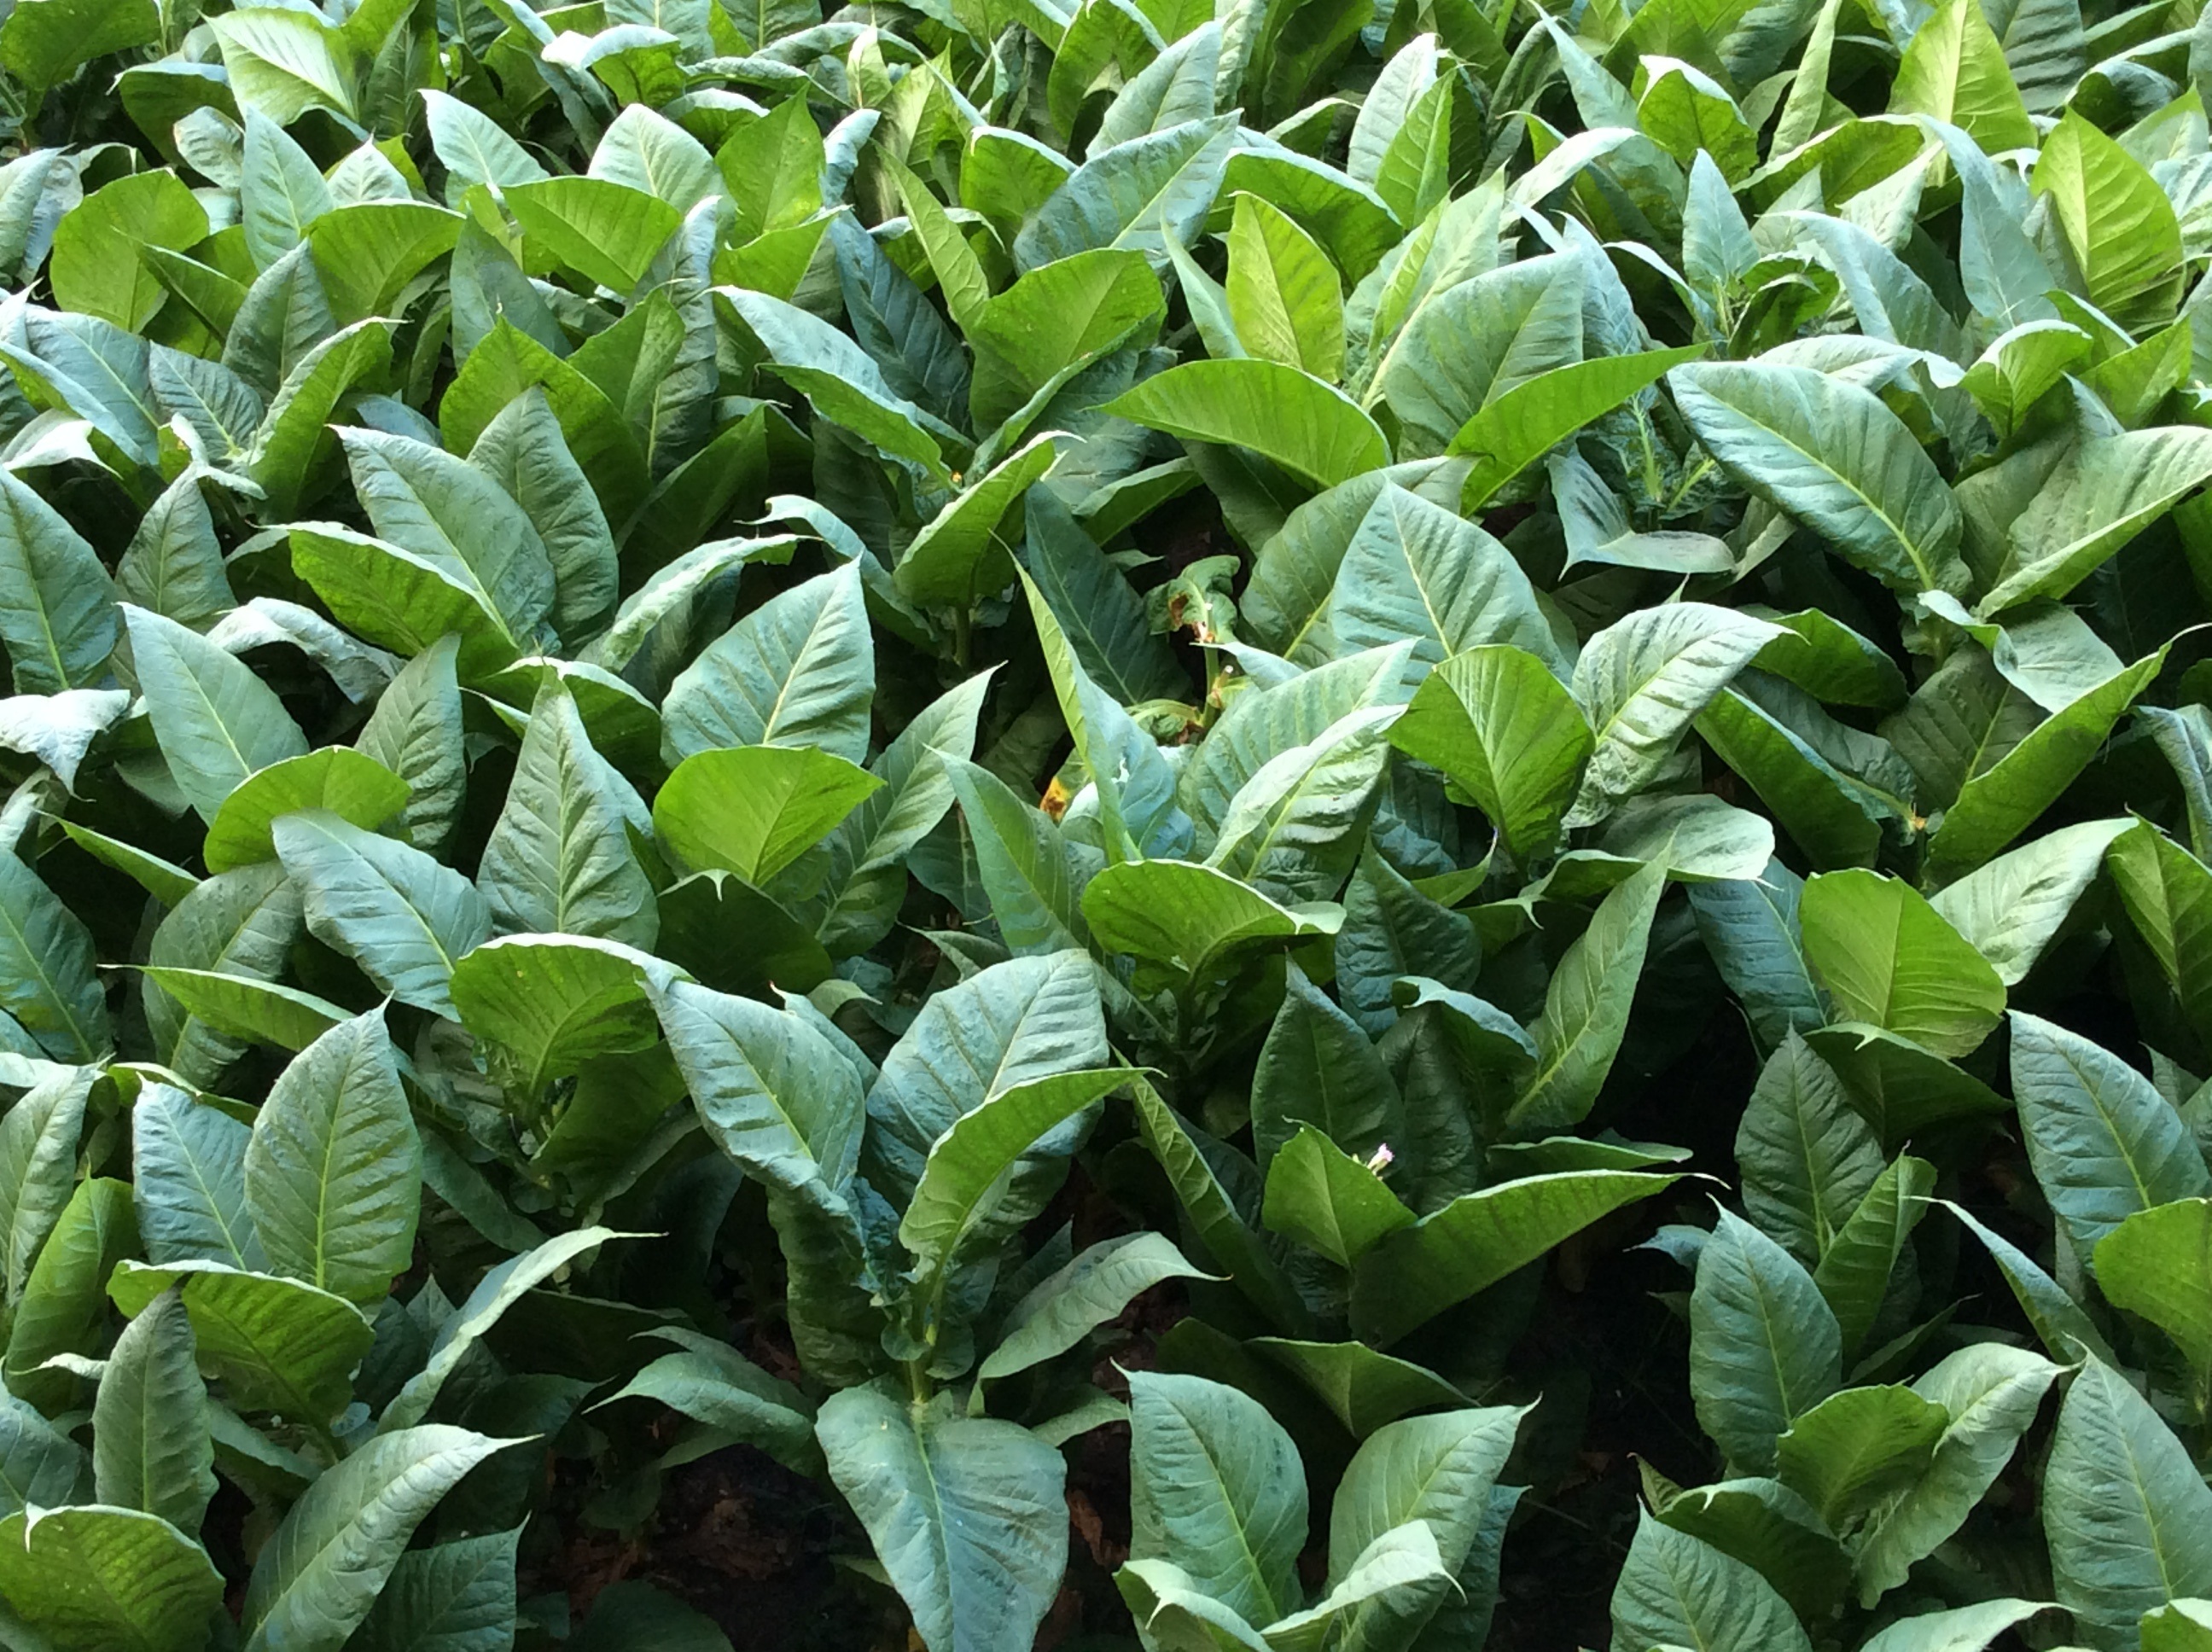
plant, leaf, flower, food, green, herb, produce, vegetable, botany, garden, leaves, shrub, plantation, tobacco, flowering plant, tea plant, land plant, leaf vegetable, malabar spinach